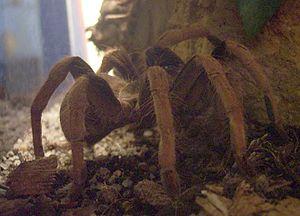
Megaphobema robustum est une espèce d'araignées mygalomorphes de la famille des Theraphosidae.